Adalbert III of Bohemia

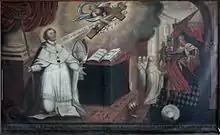
Adalbert III, Archbishop of Salzburg

Adalbert III of Bohemia (1145 – 8 April 1200), also called Vojtěch in his native Bohemia, was Archbishop of Salzburg between 1168 and 1177 and then again between 1183 and 1200. His reign is marked significantly by the struggle with Emperor Frederick I Barbarossa. He is listed as a Blessed of the Premonstratensians.